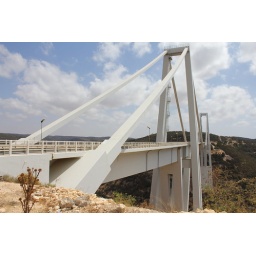
the Bridge in the green mountain in the east of Libya Called Wadi Alkouf